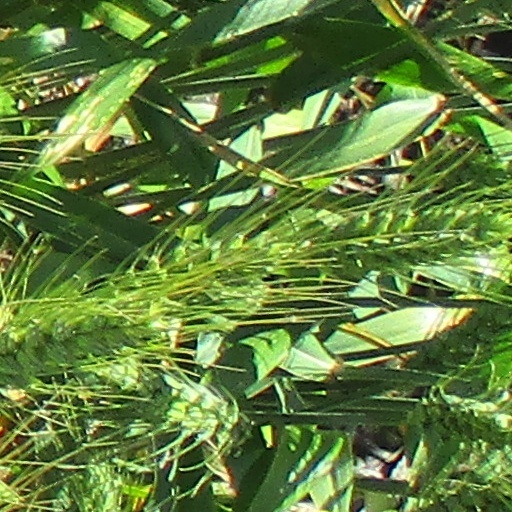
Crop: wheat